Omoya

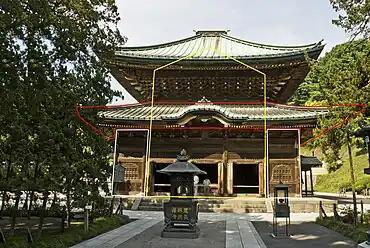
Yellow: "moya", white: "hisashi", red: "mokoshi"

In Japanese architecture, the is the core of a building. Originally, the central part of a residential building was called "omoya". After the introduction of Buddhism to Japan in the 6th century, "moya" has been used to denote the sacred central area of a temple building. It is generally surrounded by aisle like areas called "hisashi". In temples constructed in the hip-and-gable style ("irimoya-zukuri"), the gabled part usually covers the "moya" while the hipped part covers the aisles.